Nokia rinGo

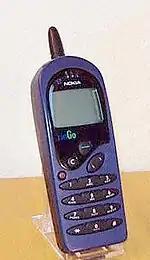
Nokia rinGo 3

The phones have the capacity to store about 60 contacts. Calculator, Watch and Calendar were pre installed on the handset.